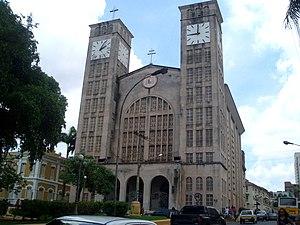
L'archidiocèse de Cuiabá est une circonscription ecclésiastique de l'Église catholique au Brésil.